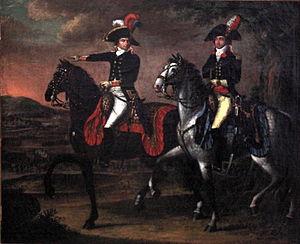
Johann Friedrich Dryander est un peintre allemand né à Saint-Jean-lès-Sarrebruck le 26 avril 1756, mort dans la même ville le 29 mars 1812.